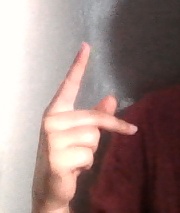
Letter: dha